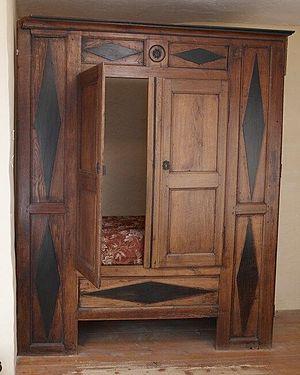
Le lit-clos est un lit enclos dans un meuble en forme d'armoire profonde, ajouré ou non et juché sur quatre hauts pieds.